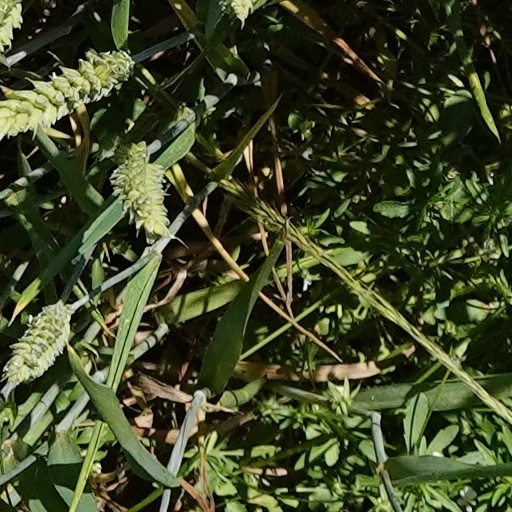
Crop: wheat